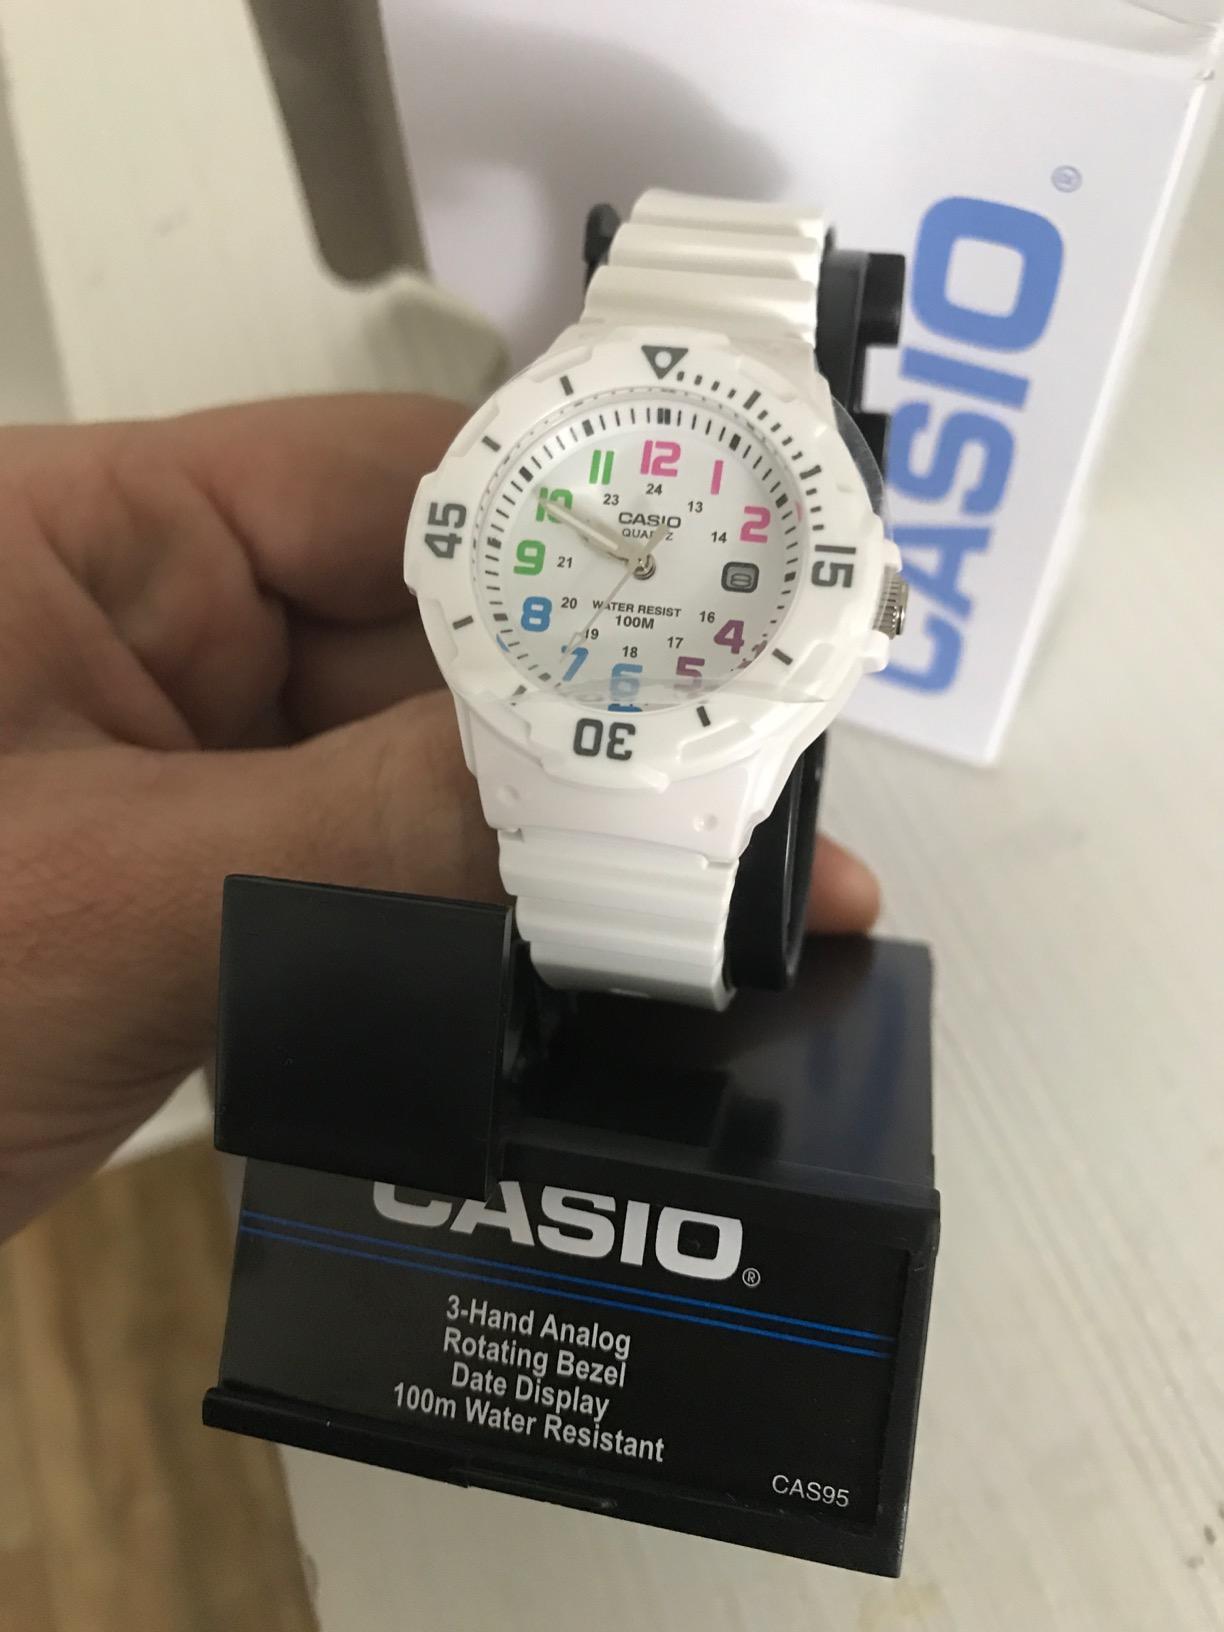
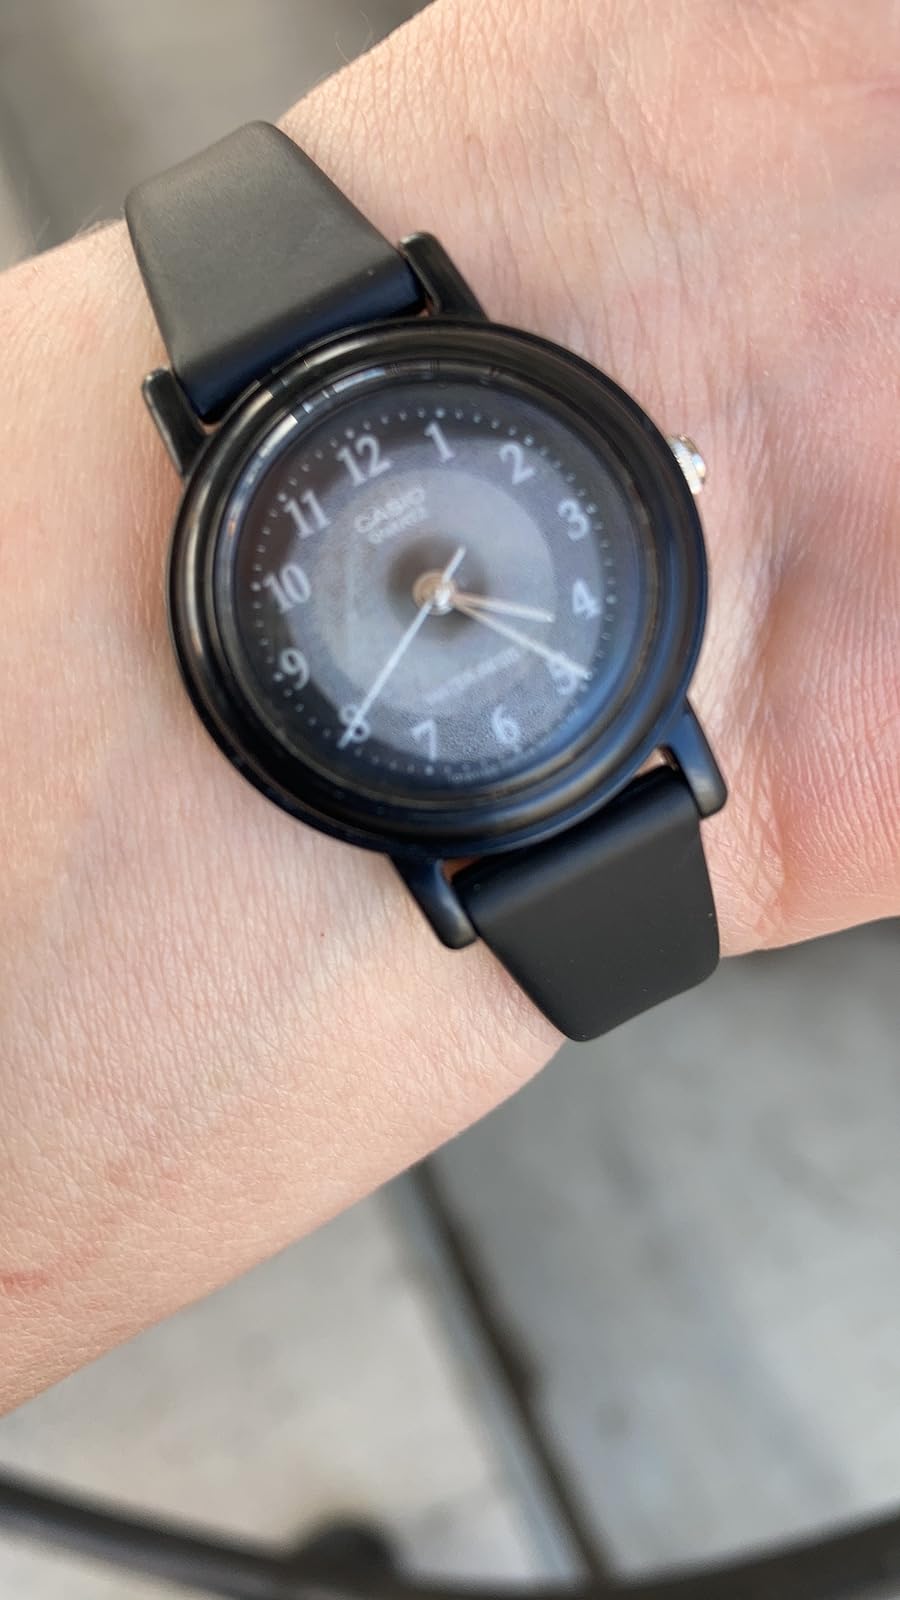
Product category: accessories_watch
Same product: no